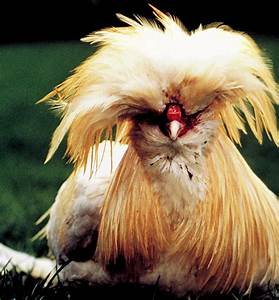
Label: gallina